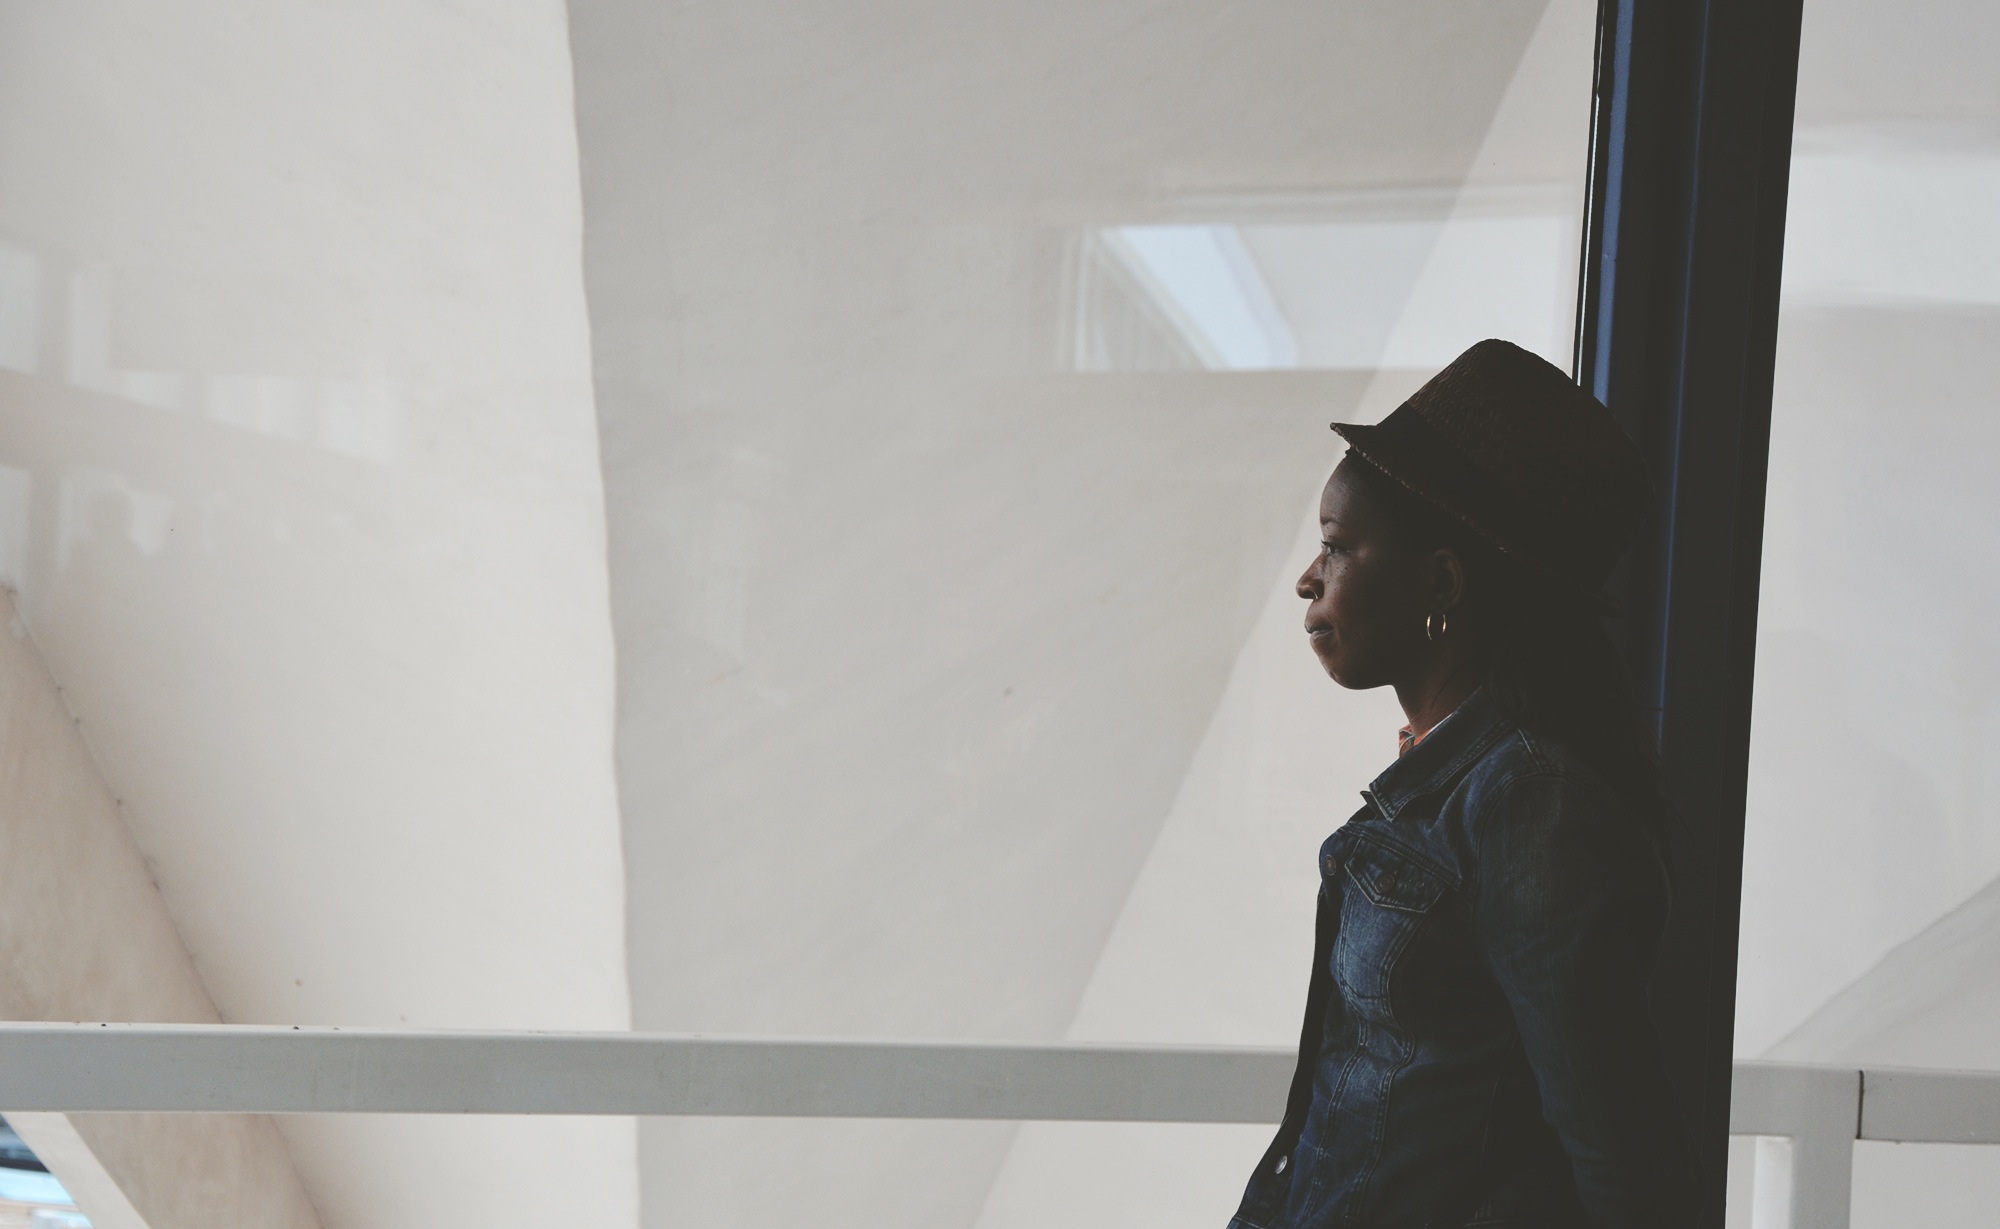
woman, white, window, wall, ceiling, hat, fashion, black, room, jacket, denim, interior design, clothes, fedora, african american